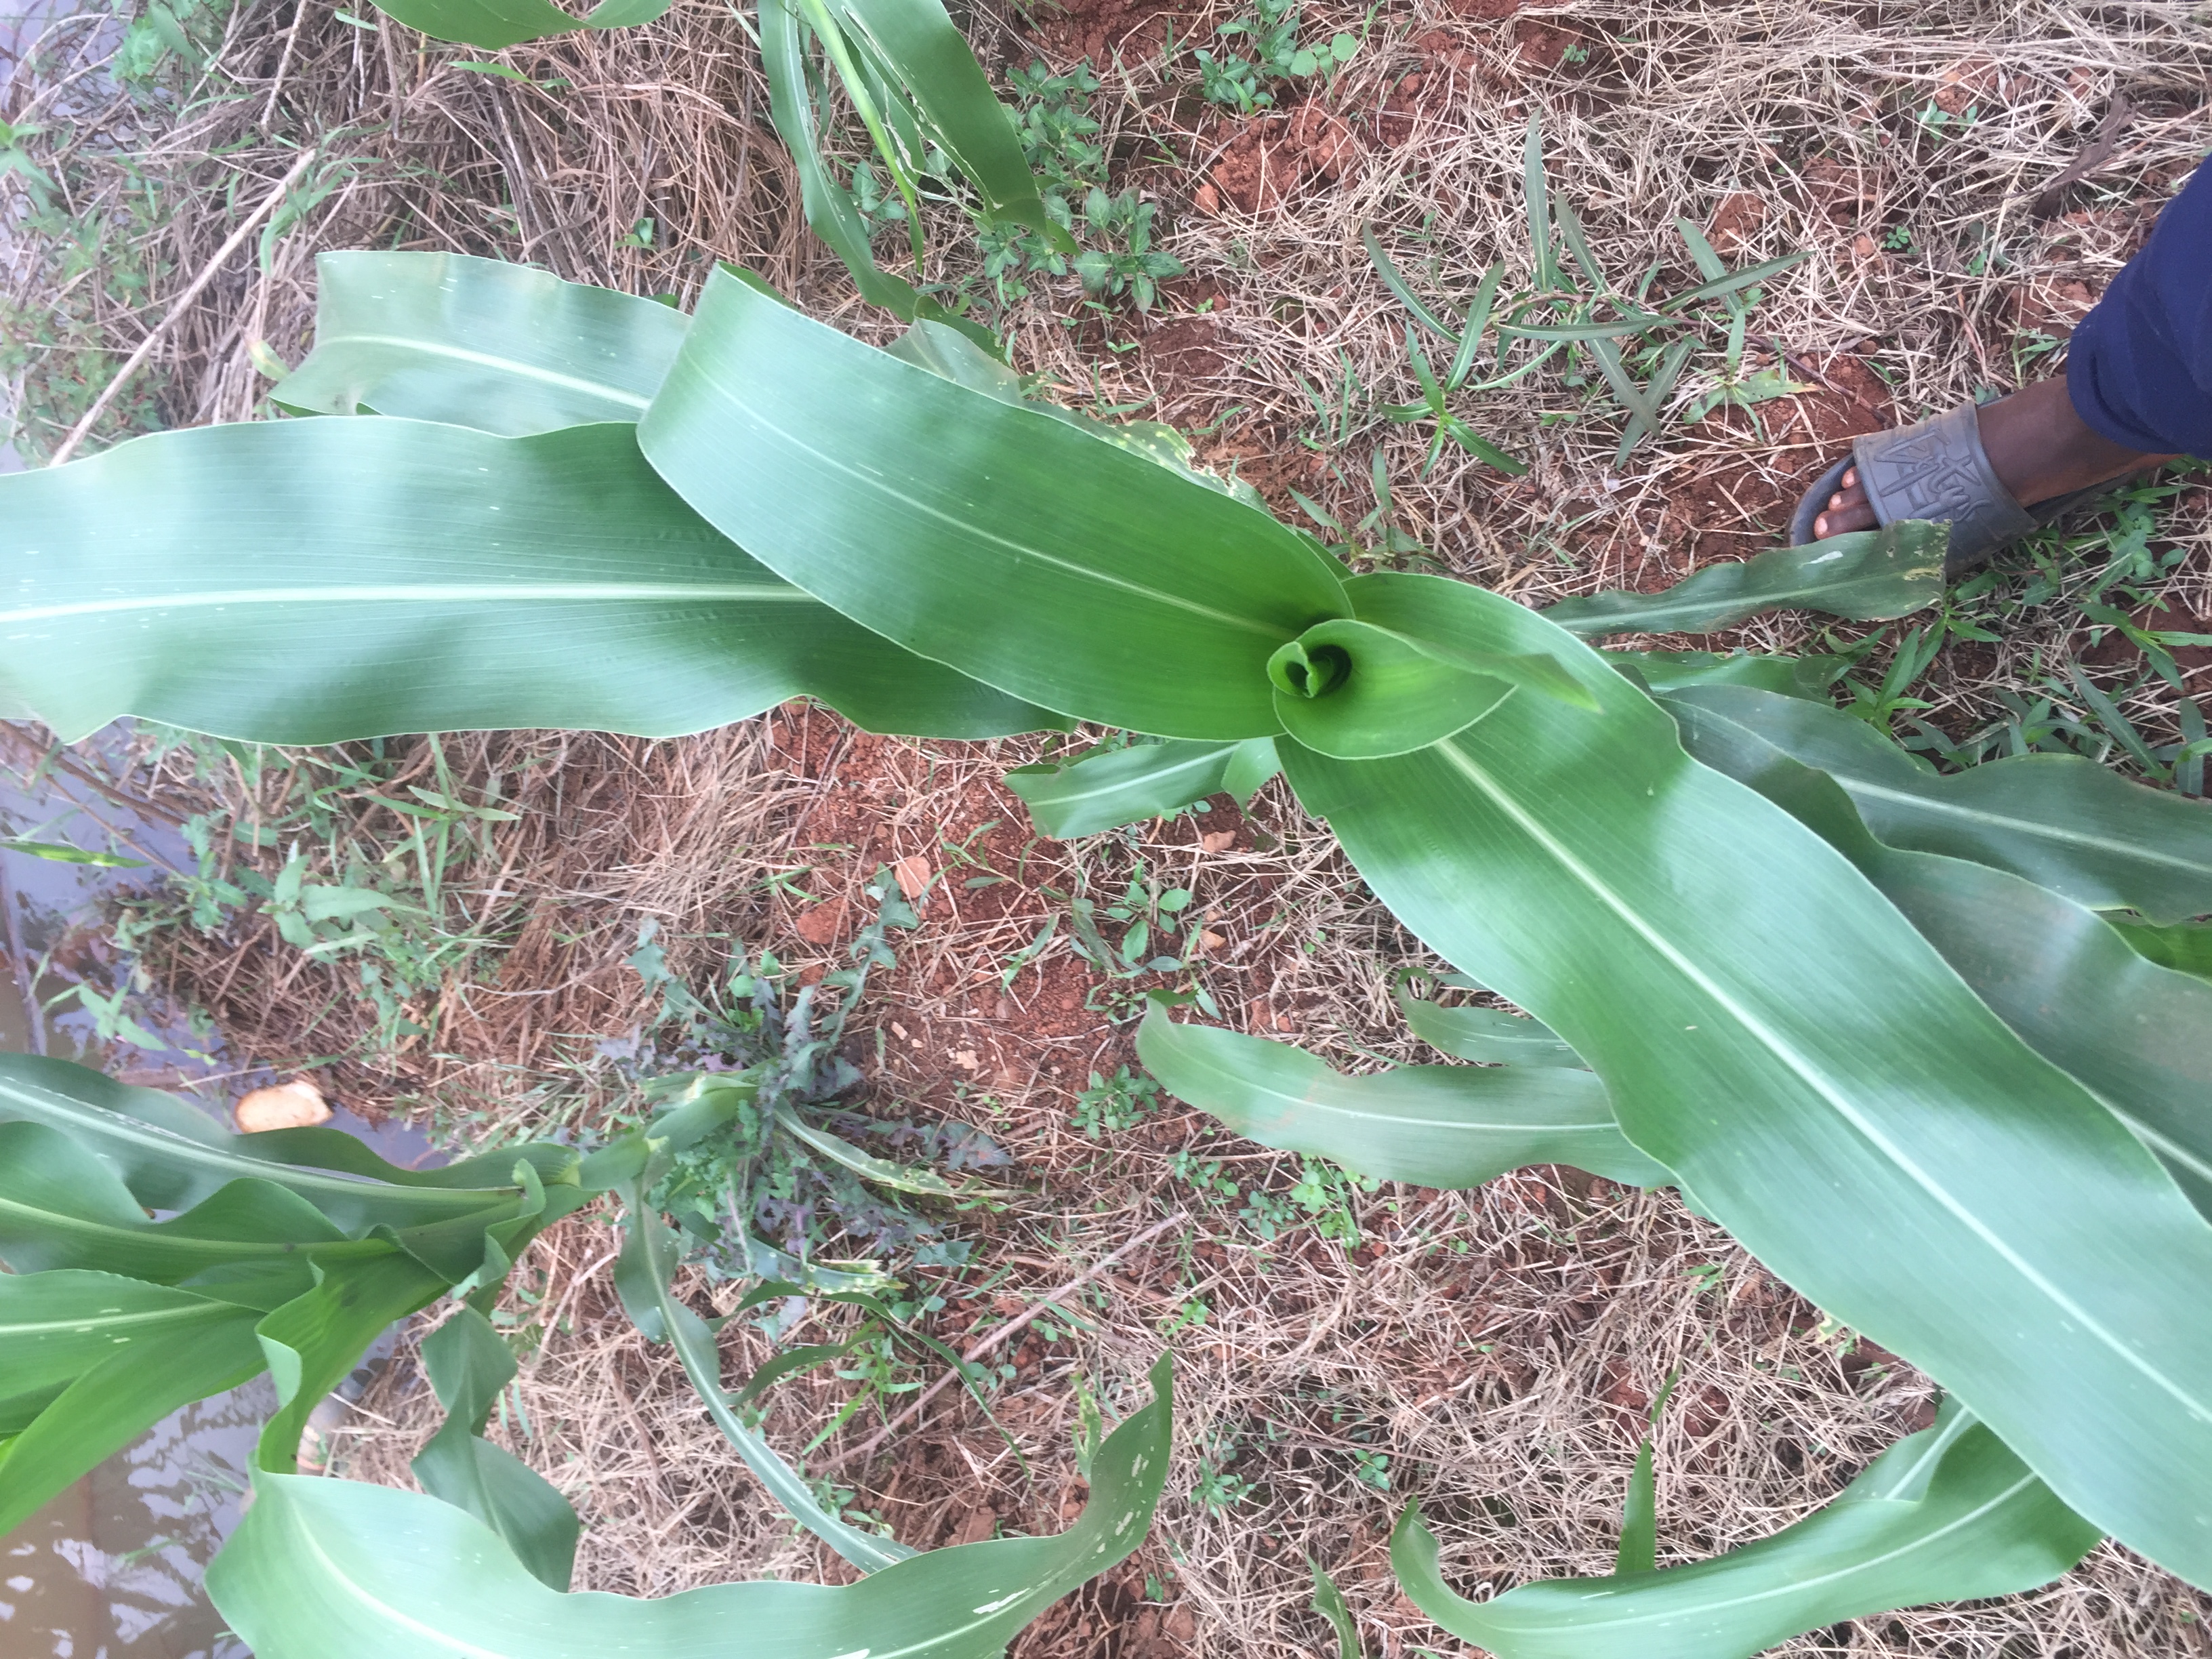
Label: healthy